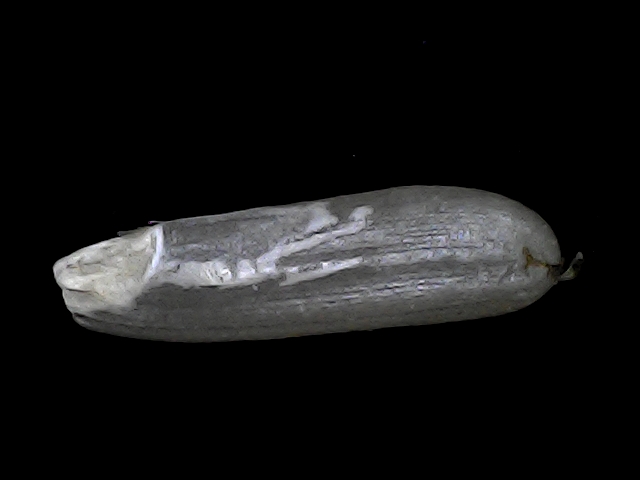
Rice variety: BRRI102